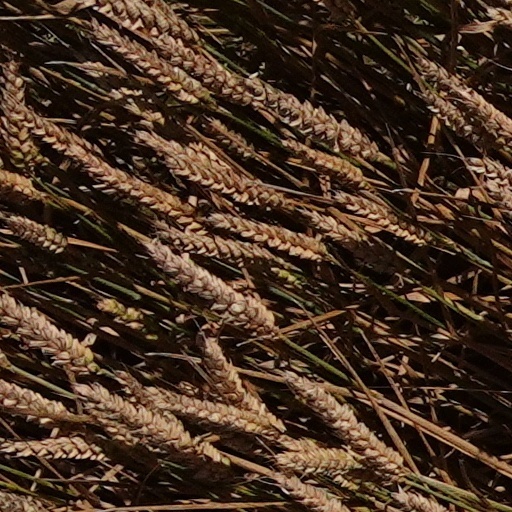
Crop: wheat